History of Marseille

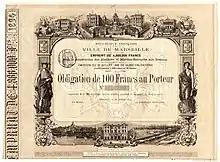
Bond of the City of Marseille from the 20. July 1894, unissued

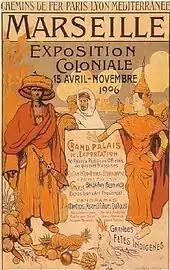
David Dellepiane: poster for 1906 colonial exhibition

Over the course of the 18th century, the port's defences were improved and Marseille became more important as France's leading military port in the Mediterranean. In 1720, the last Great Plague of Marseille, a form of the Black Death, killed 100,000 people in the city and the surrounding provinces. Jean-Baptiste Grosson, royal notary, wrote from 1770 to 1791 the historical Almanac of Marseille, published as "Recueil des antiquités et des monuments marseillais qui peuvent intéresser l'histoire et les arts" ("Collection of antiquities and Marseille monuments which can interest history and the arts"), which for a long time was the primary resource on the history of the monuments of the city.